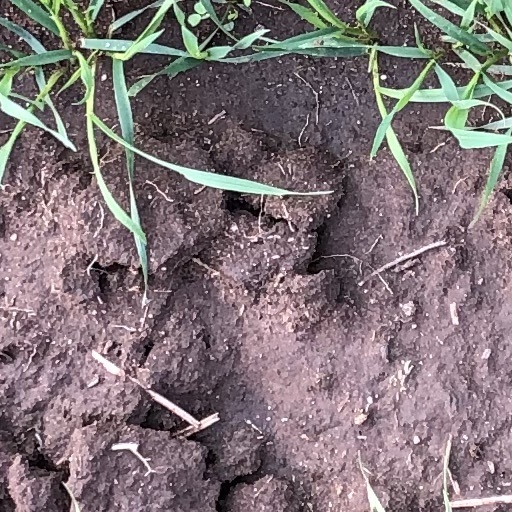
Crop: wheat